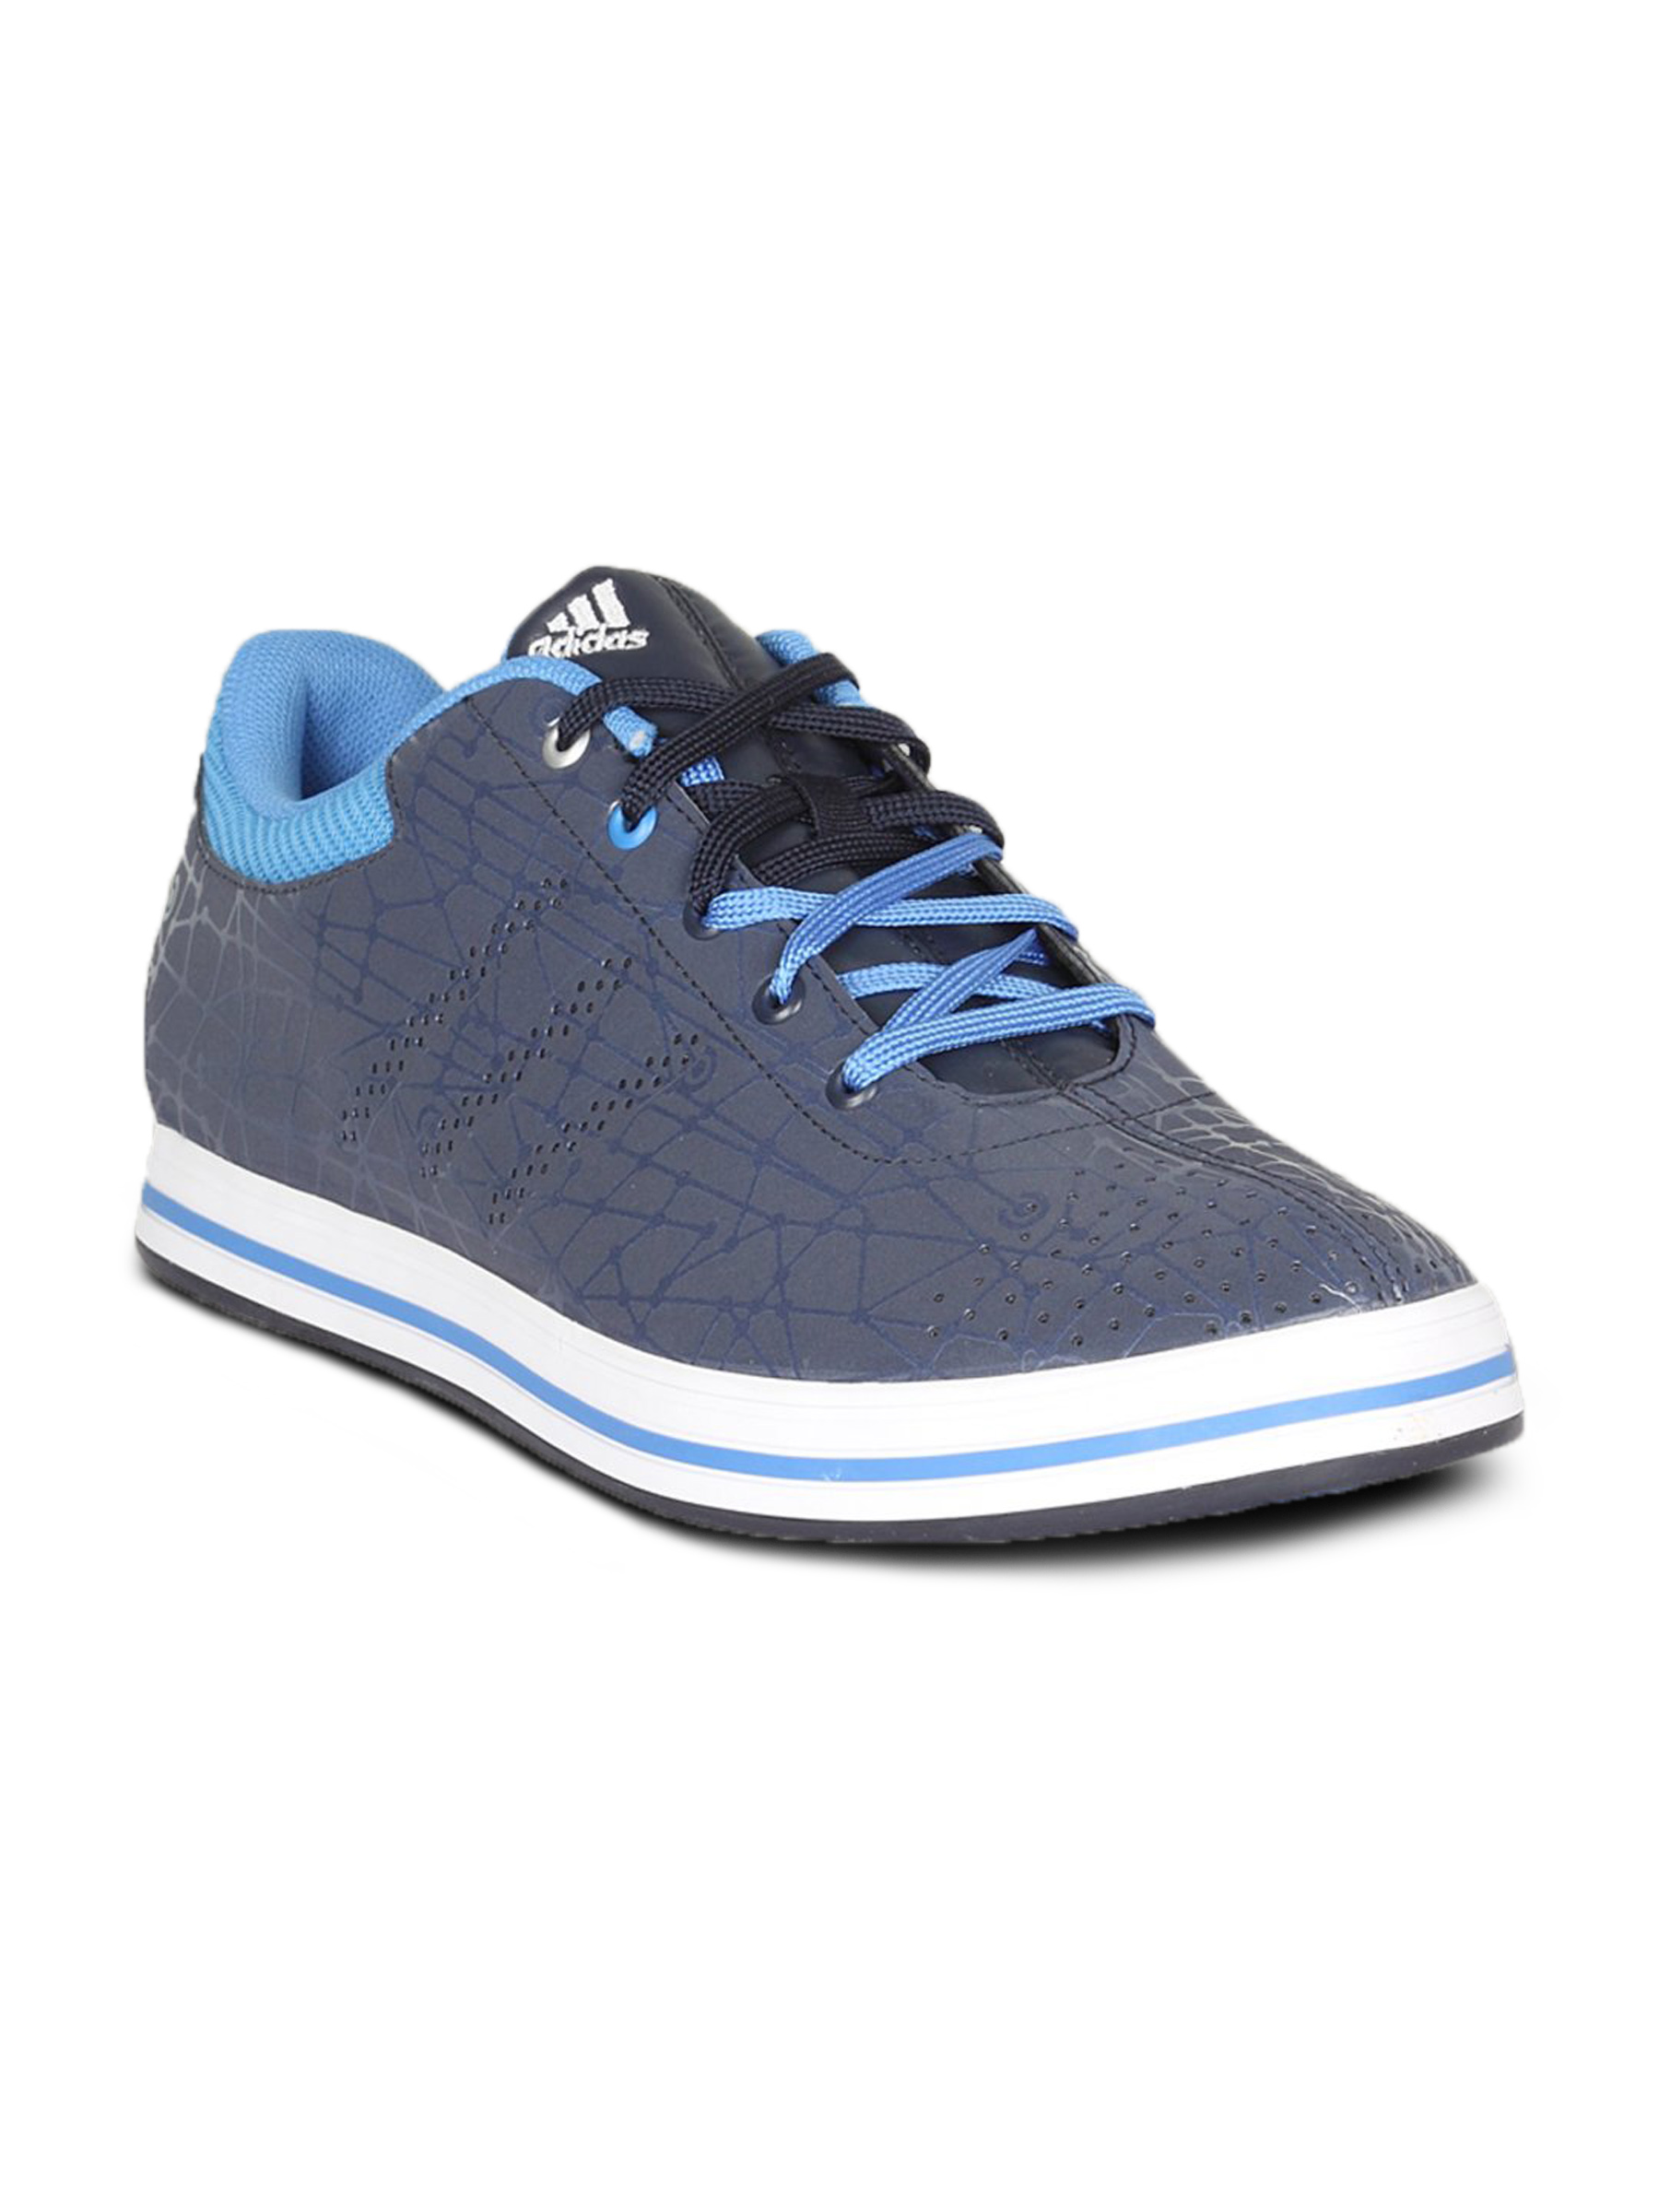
ADIDAS Men's Zeitfrie Blue Shoe
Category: Footwear / Shoes / Casual Shoes
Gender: Men
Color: Blue
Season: Summer 2011
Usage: Casual